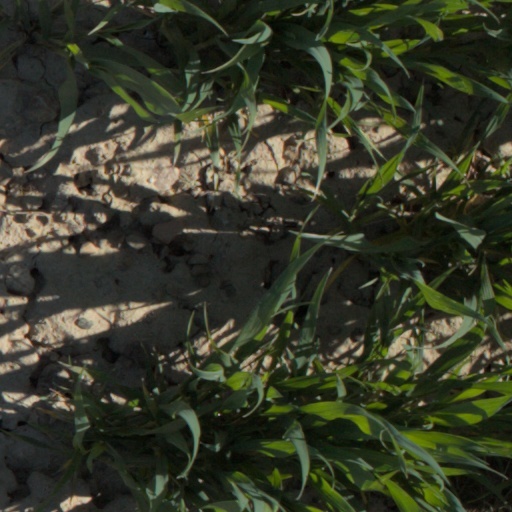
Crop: wheat